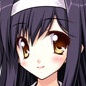
Portrait style: Anime Portrait